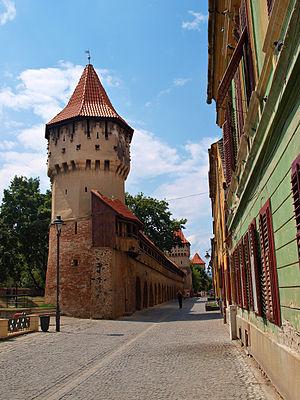
Sibiu rappelant le nom des montagnes proches : Cibin, est le chef-lieu du județ de Sibiu et, avec une population de 147 245 habitants est une des plus grandes villes transylvaines. Elle est traversée par la petite rivière Cibin, affluent de la rivière Olt, elle-même affluent du Danube.